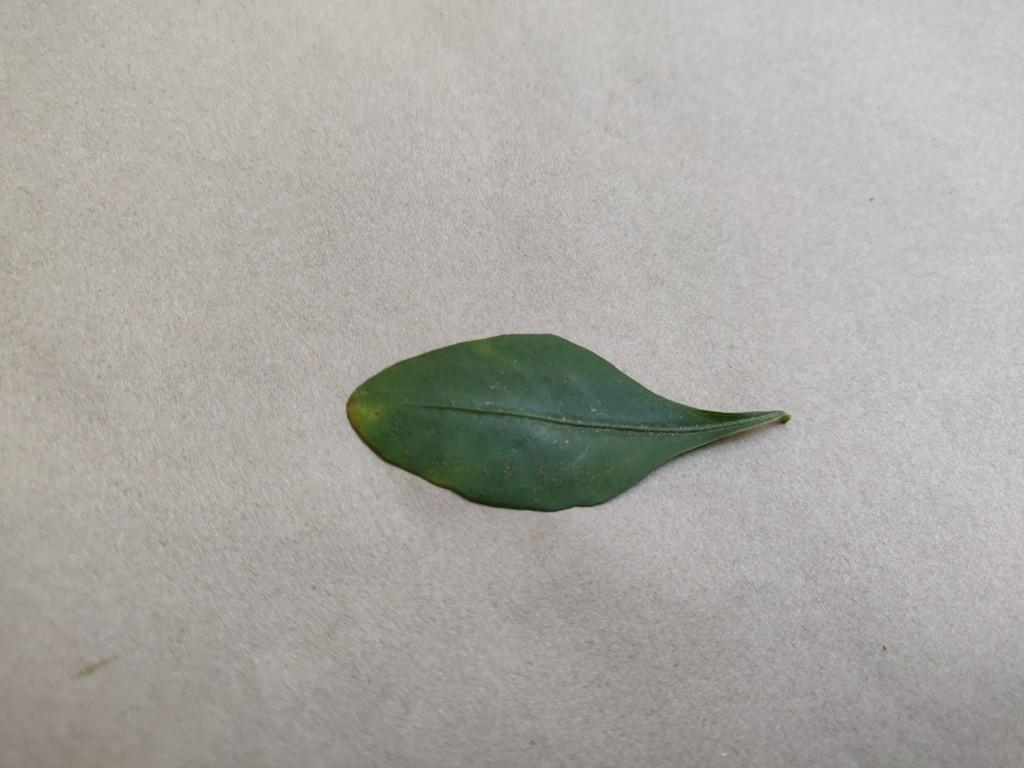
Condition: Unhealthy
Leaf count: single
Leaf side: front